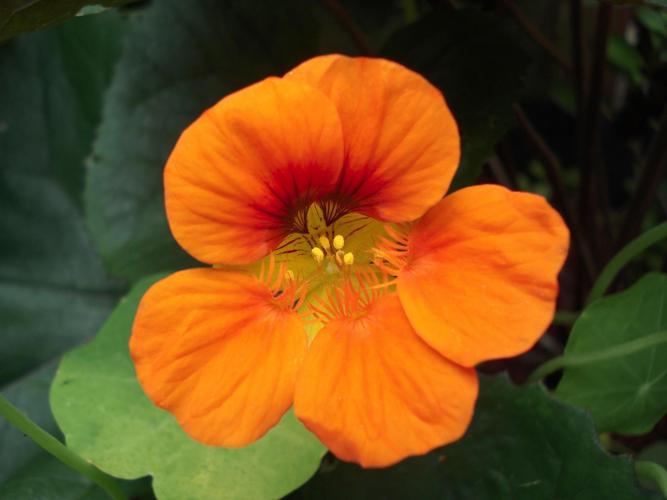
Label: watercress